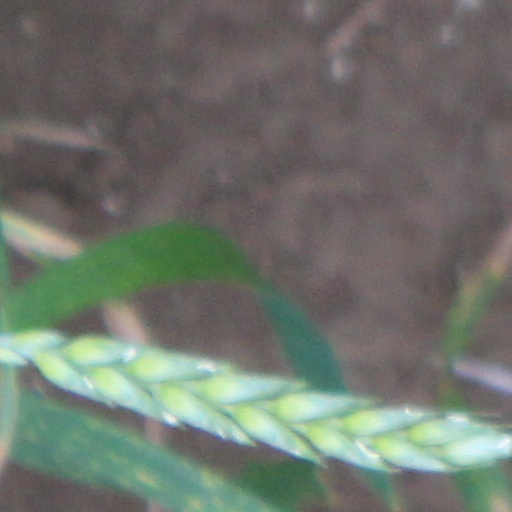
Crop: wheat